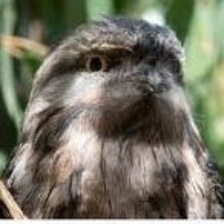
Species: TAWNY FROGMOUTH
Scientific name: PODARGUS STRIGOIDES